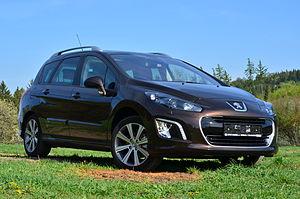
La Peugeot 308 est une automobile du constructeur Peugeot. Elle succède à la Peugeot 307 le 19 septembre 2007, et est remplacée en 2013 par la Peugeot 308 II.